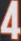
Number: 4